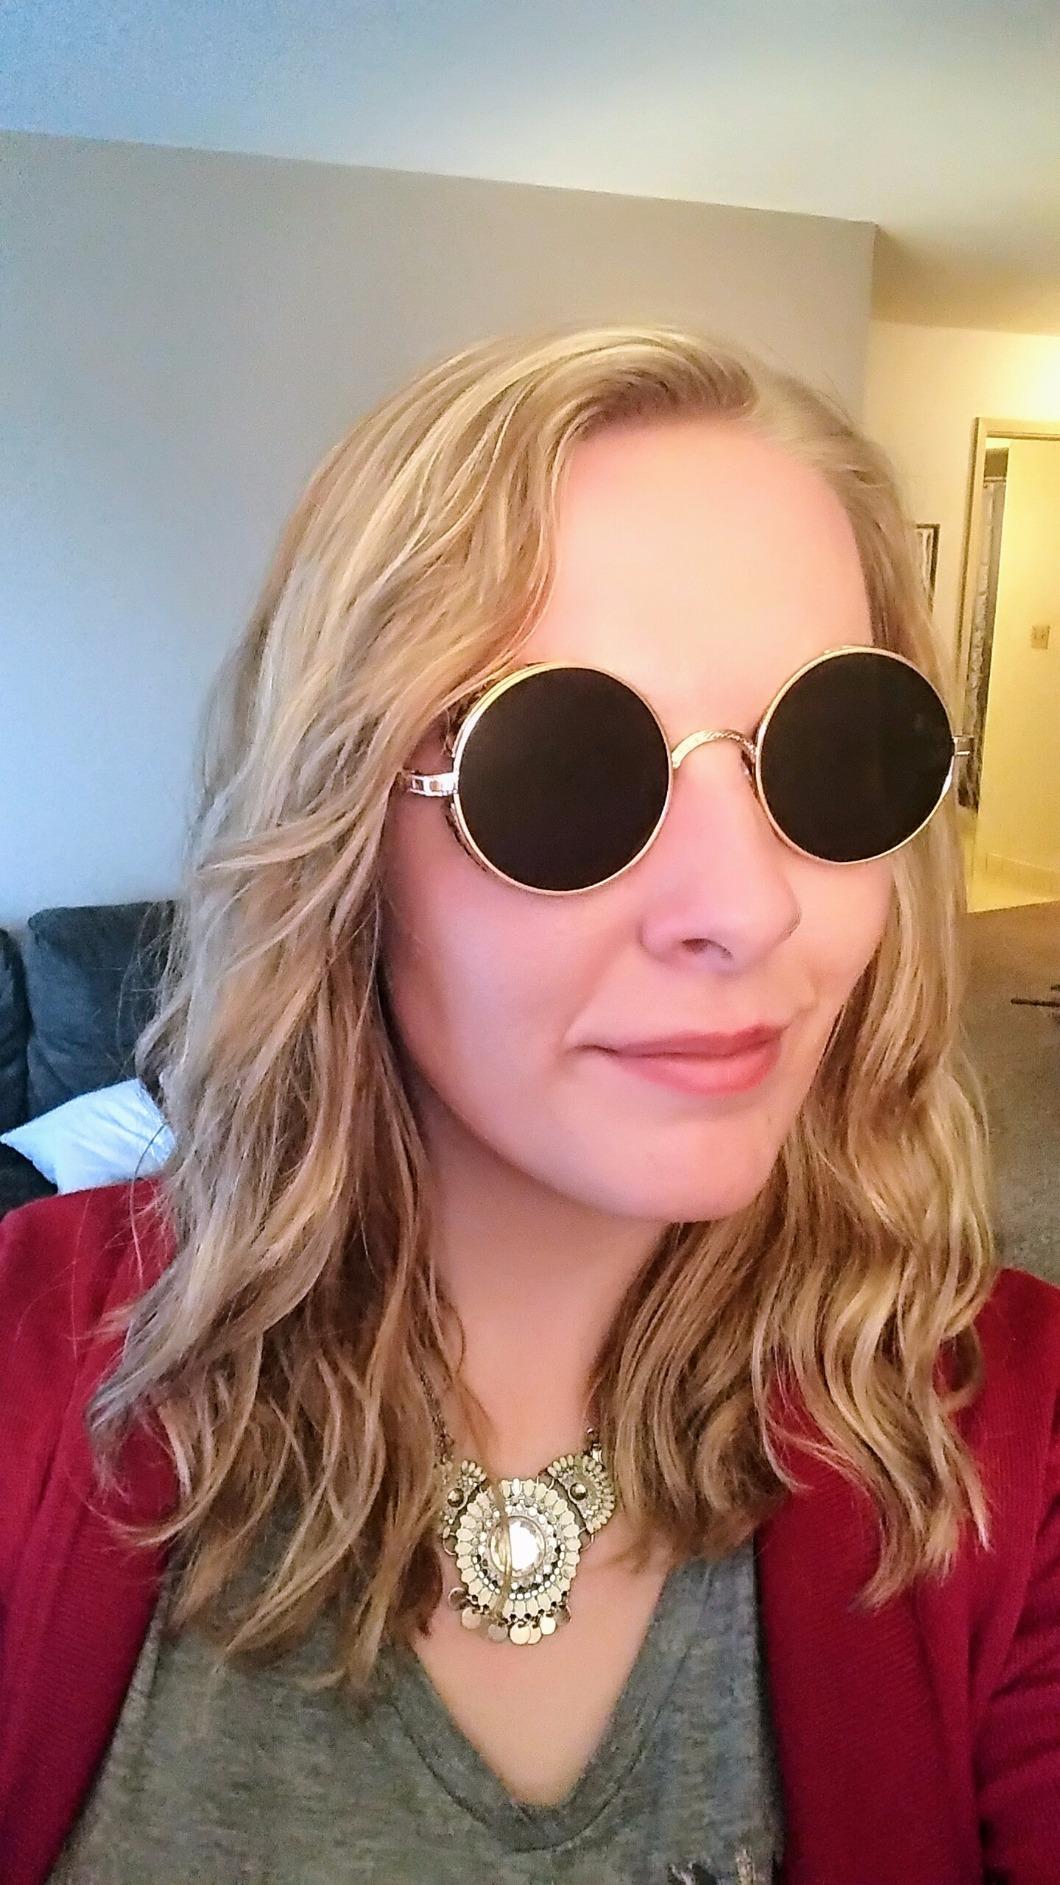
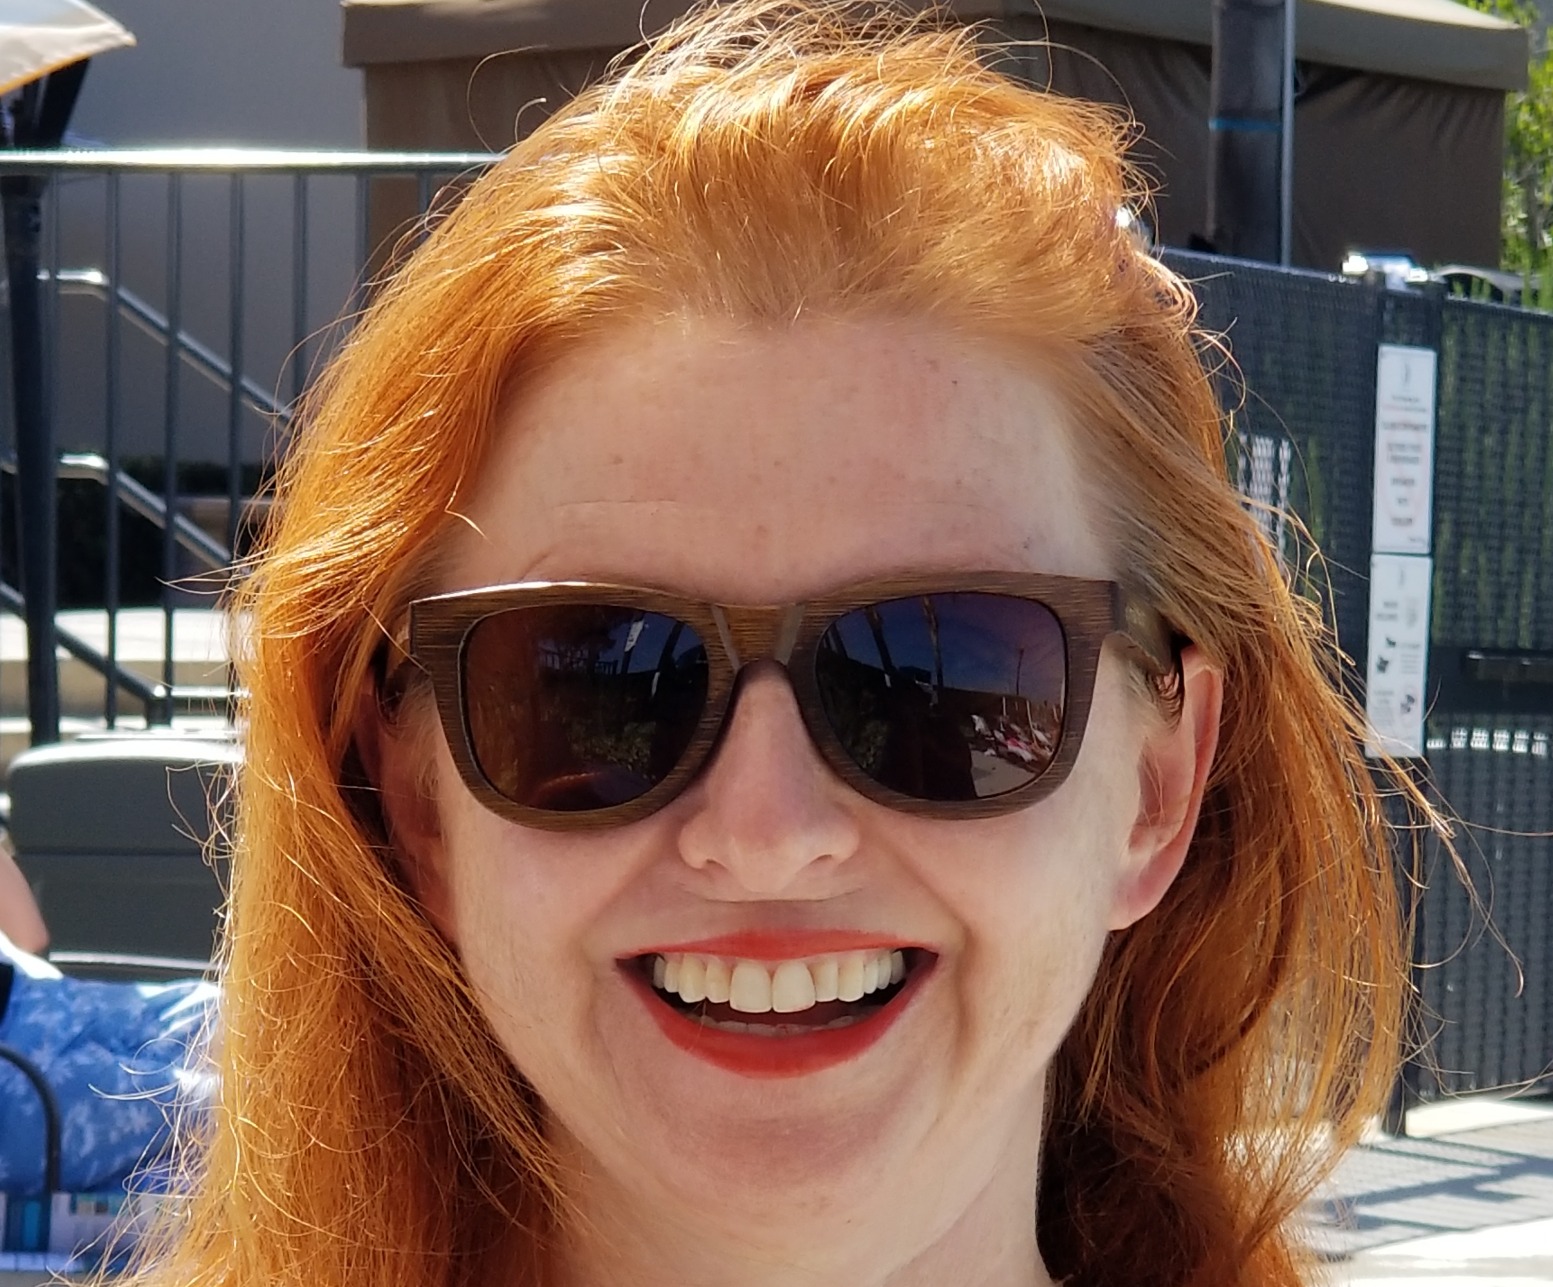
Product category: accessories_sunglasses
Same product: no